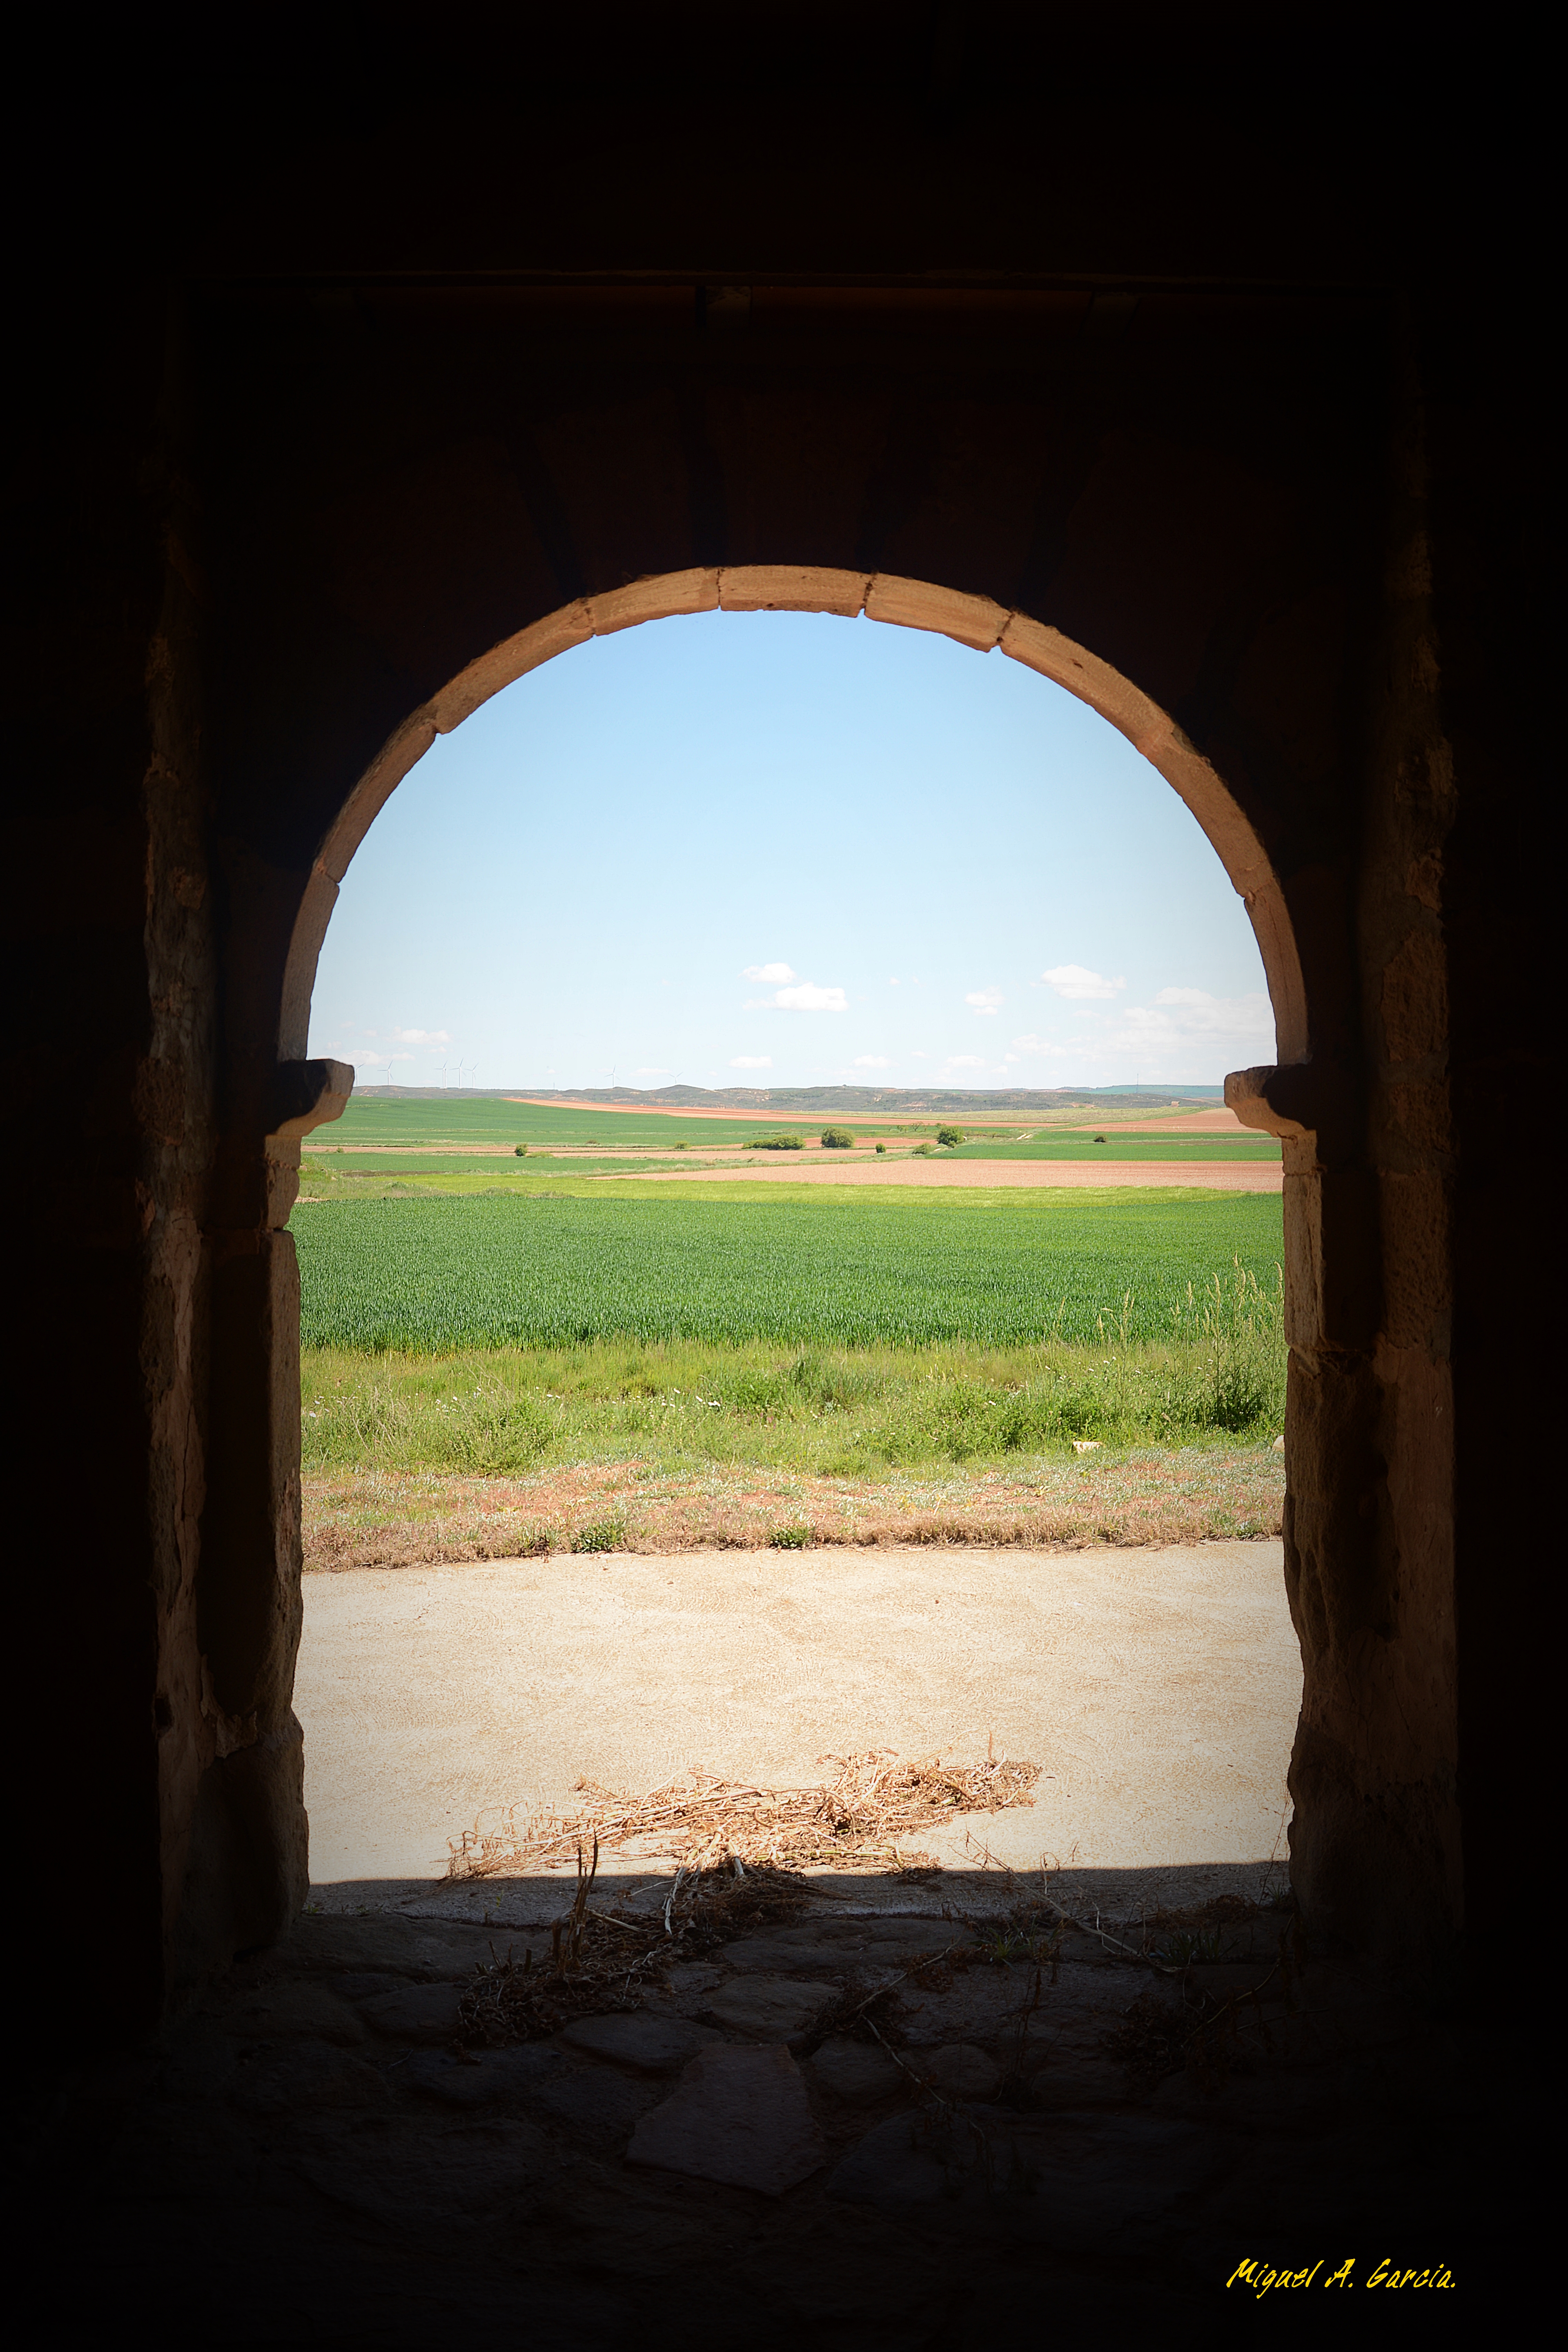
light, architecture, sunset, sunlight, morning, window, arch, reflection, color, darkness, shape